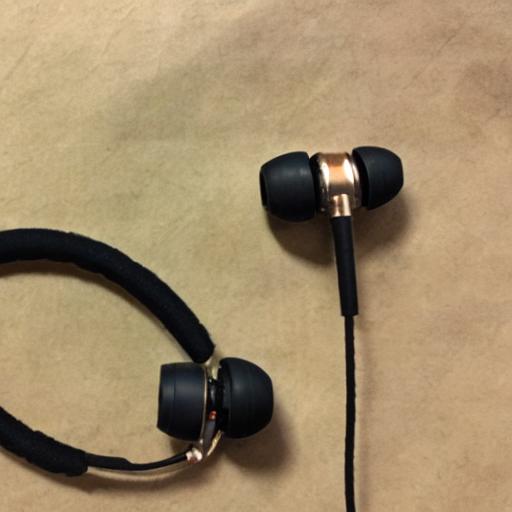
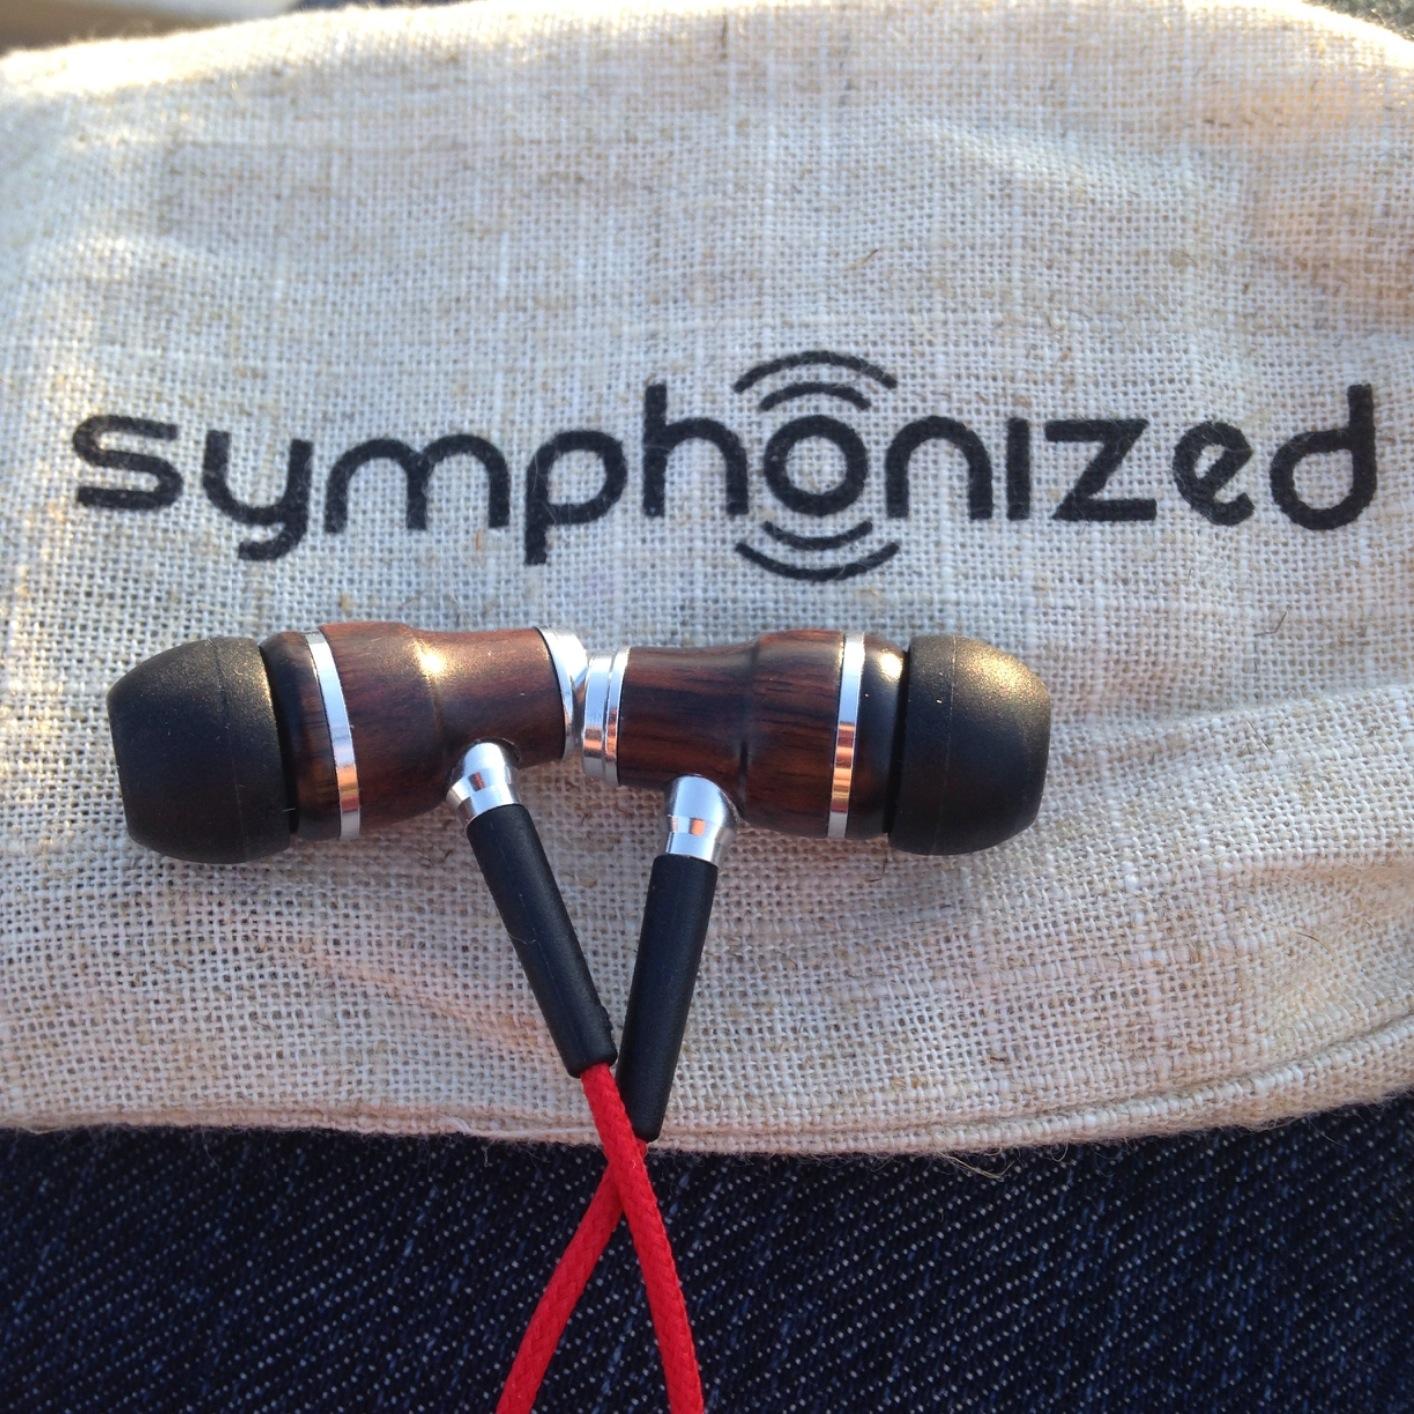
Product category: headphones
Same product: no